Type 41 75 mm mountain gun

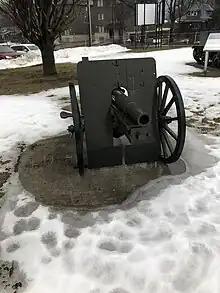
Type 41 Mountain Gun located at the Royal Canadian Regiment Museum in London, Ontario. This example was captured during the Aleutian Islands campaign.

The Type 41 75 mm mountain gun is a Japanese license-built copy of the recoiling Krupp M1908 mountain gun. The gun was introduced in 1908 and was in service until the end of World War II.